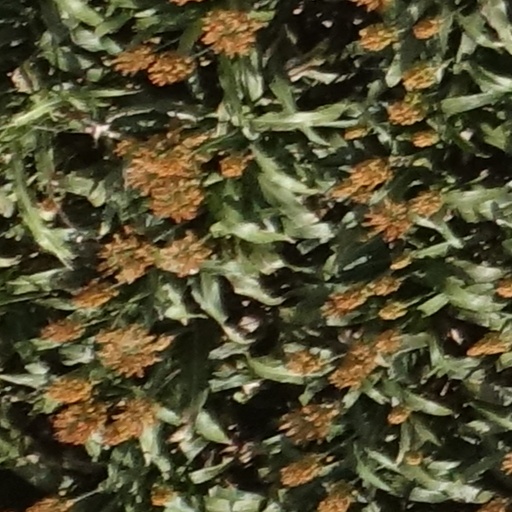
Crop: sorghum